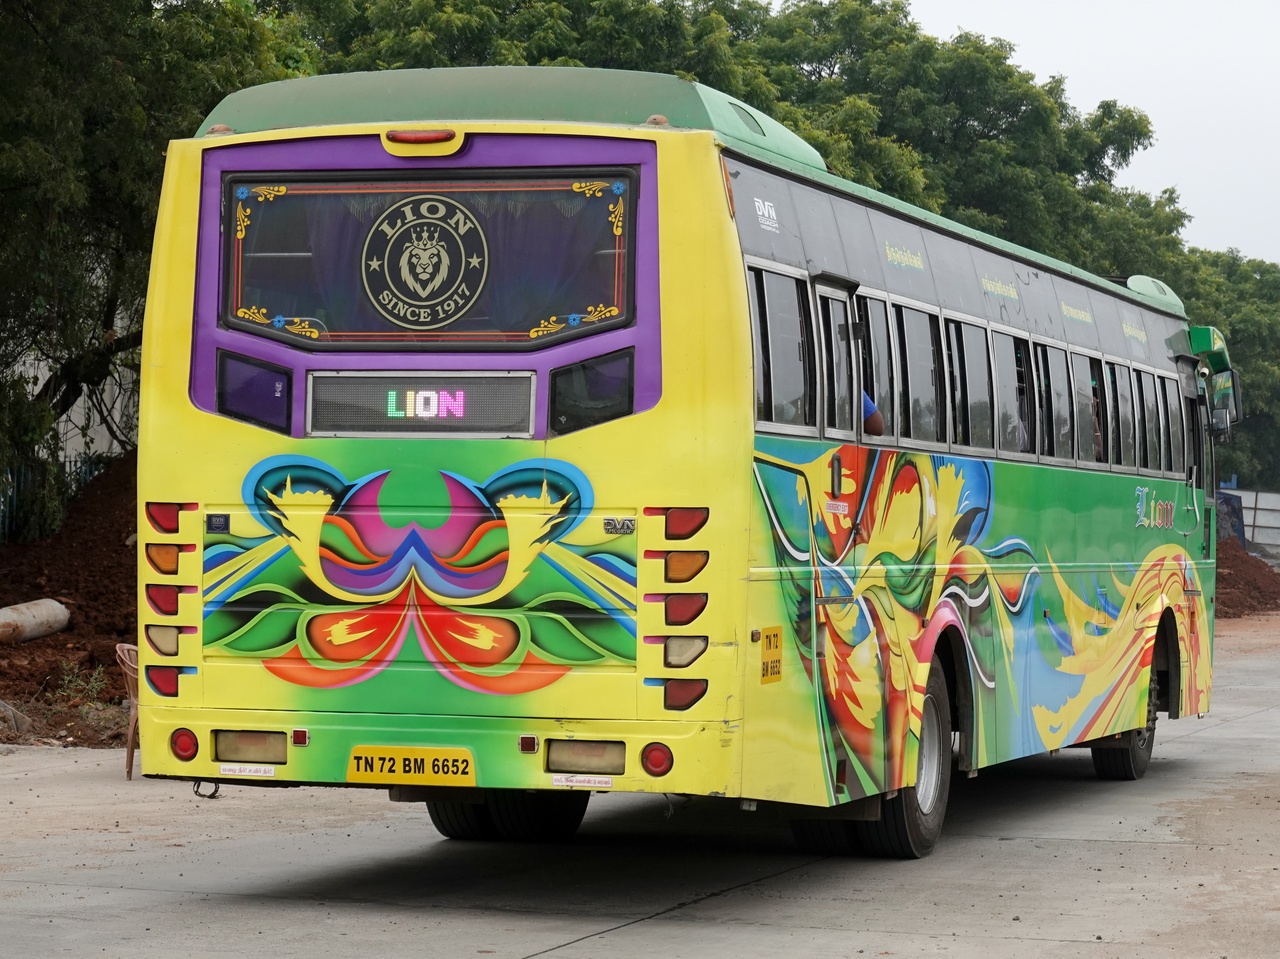
Lion bus departing Tirunelveli MGR Bus Stand for Srivilliputhur, Tamilnadu, India